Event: Nepal Earthquake
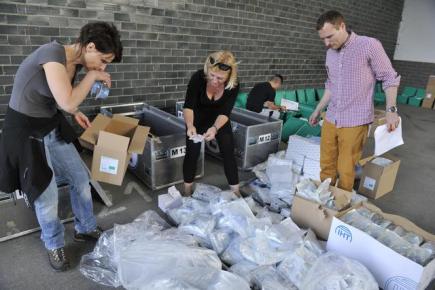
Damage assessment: no_damage